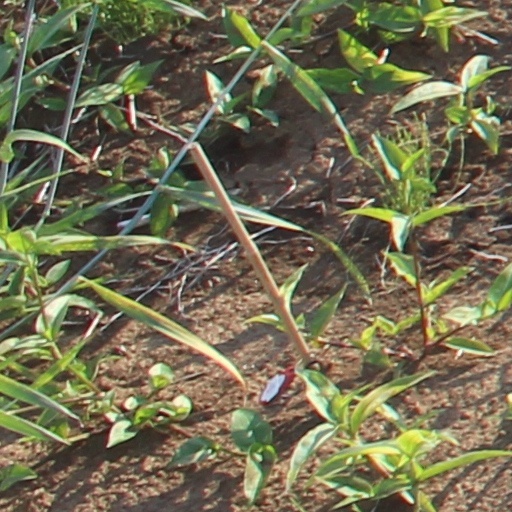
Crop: wheat